The Singular Universe and the Reality of Time

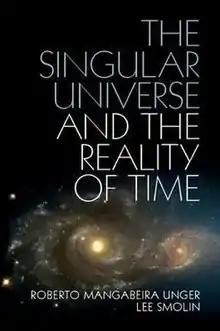
Cover of the hardcover edition

The Singular Universe and the Reality of Time: A Proposal in Natural Philosophy is a book about cosmology, philosophy of time, metaphysics and scientific naturalism by the American theoretical physicist Lee Smolin and the Brazilian philosopher Roberto Mangabeira Unger. The authors argue that the current crisis in cosmology is a result of physicists making the wrong commitments to universalizing local experiments and to a block universe. They suggest instead that new research projects would be revealed if we took seriously the idea of one, and only one, universe as well as the reality of our experience of time. This new paradigm, they say, would also give rise to the revolutionary notion that the laws of nature might not be immutable. The book was initially published by Cambridge University Press on December 8, 2014.